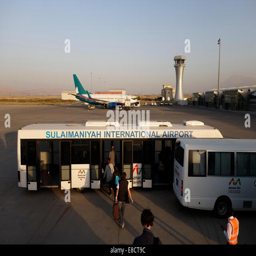
passengers arriving in the region